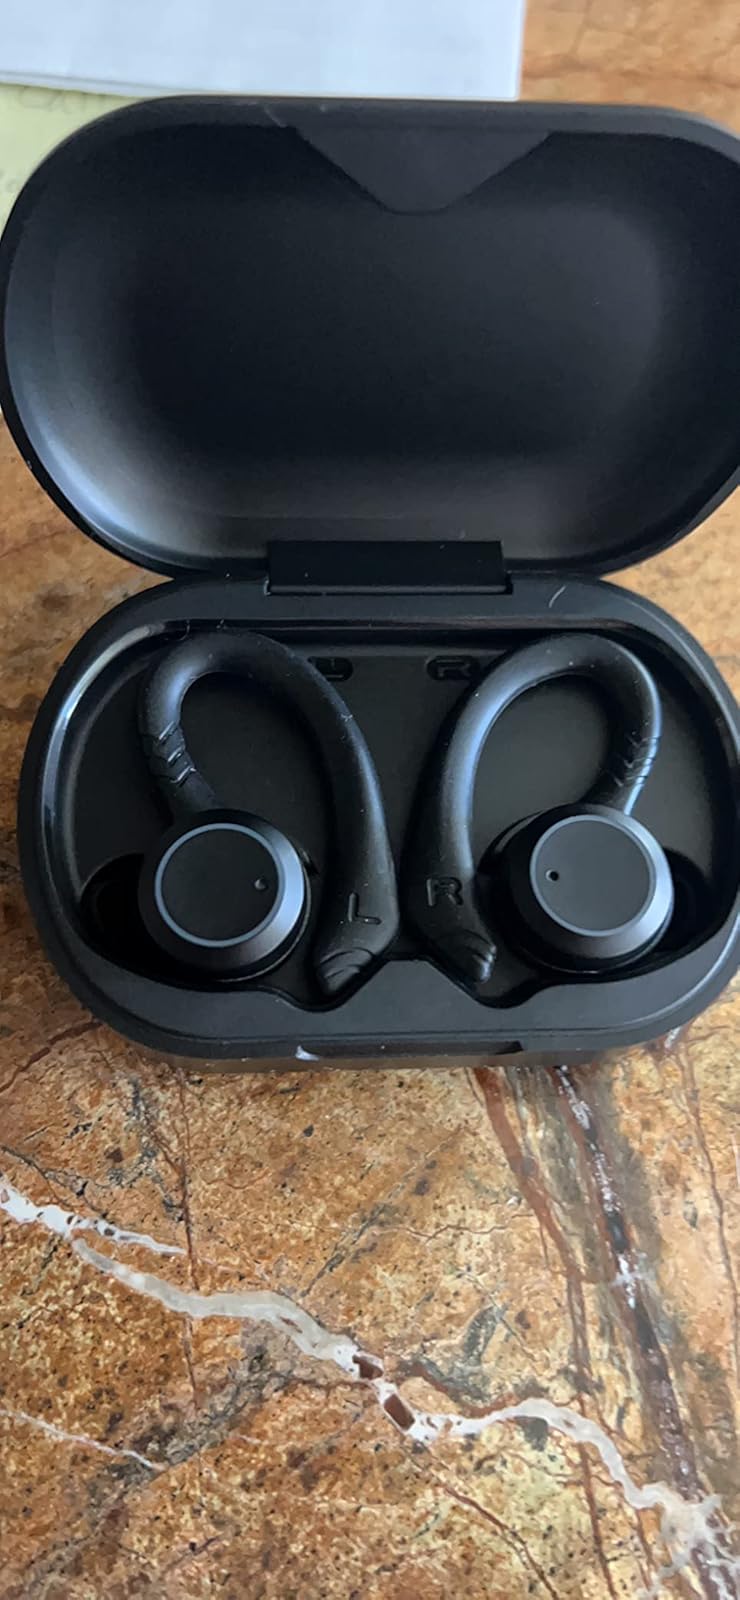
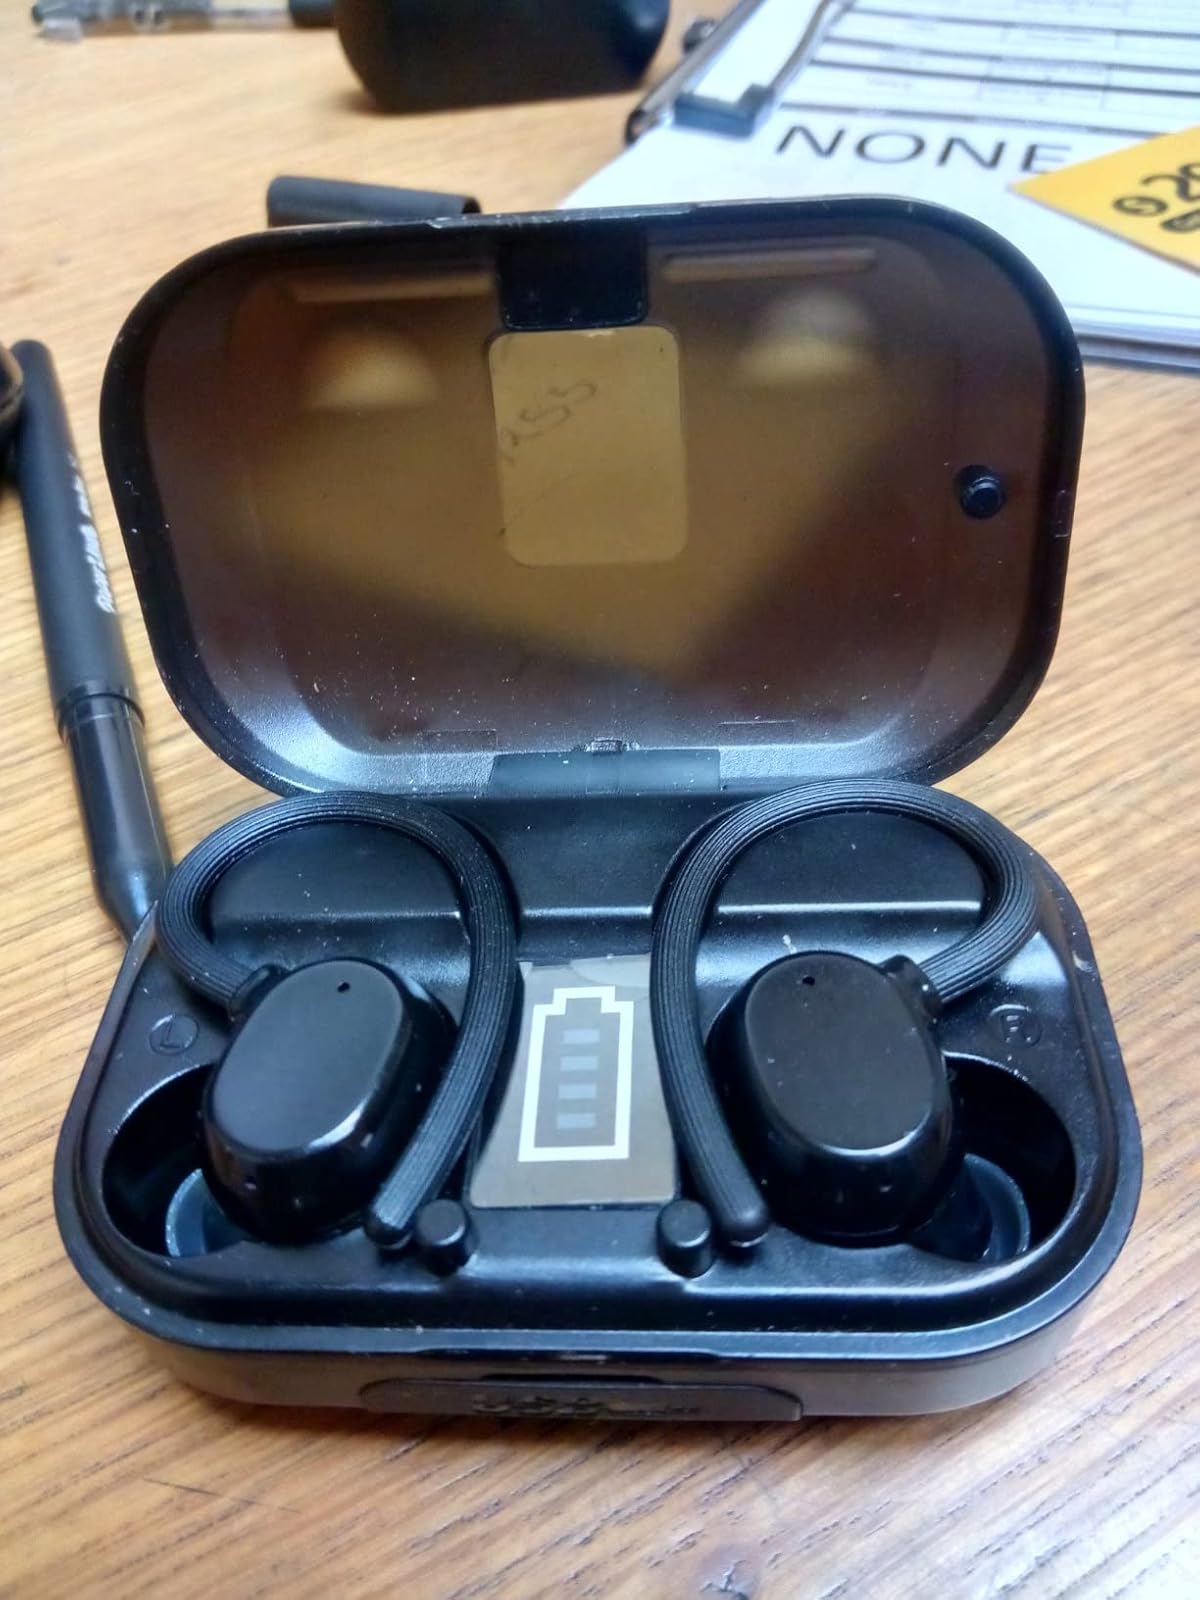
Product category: earbuds
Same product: no